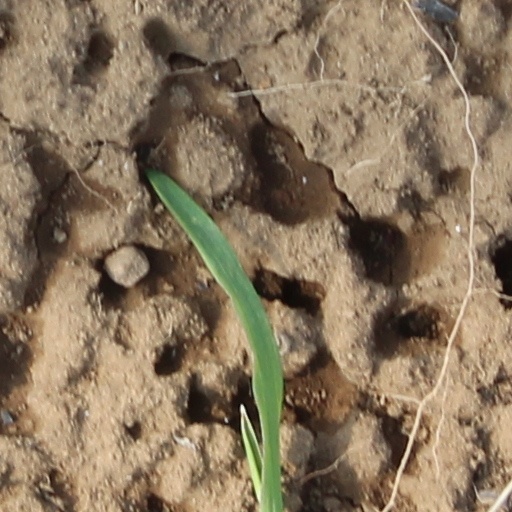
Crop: wheat